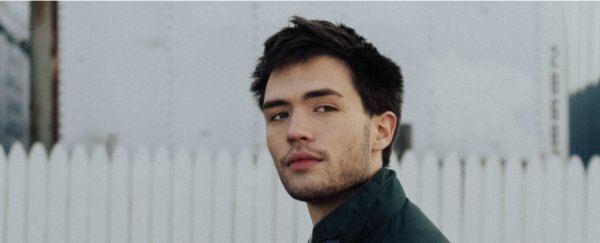
Gender: men